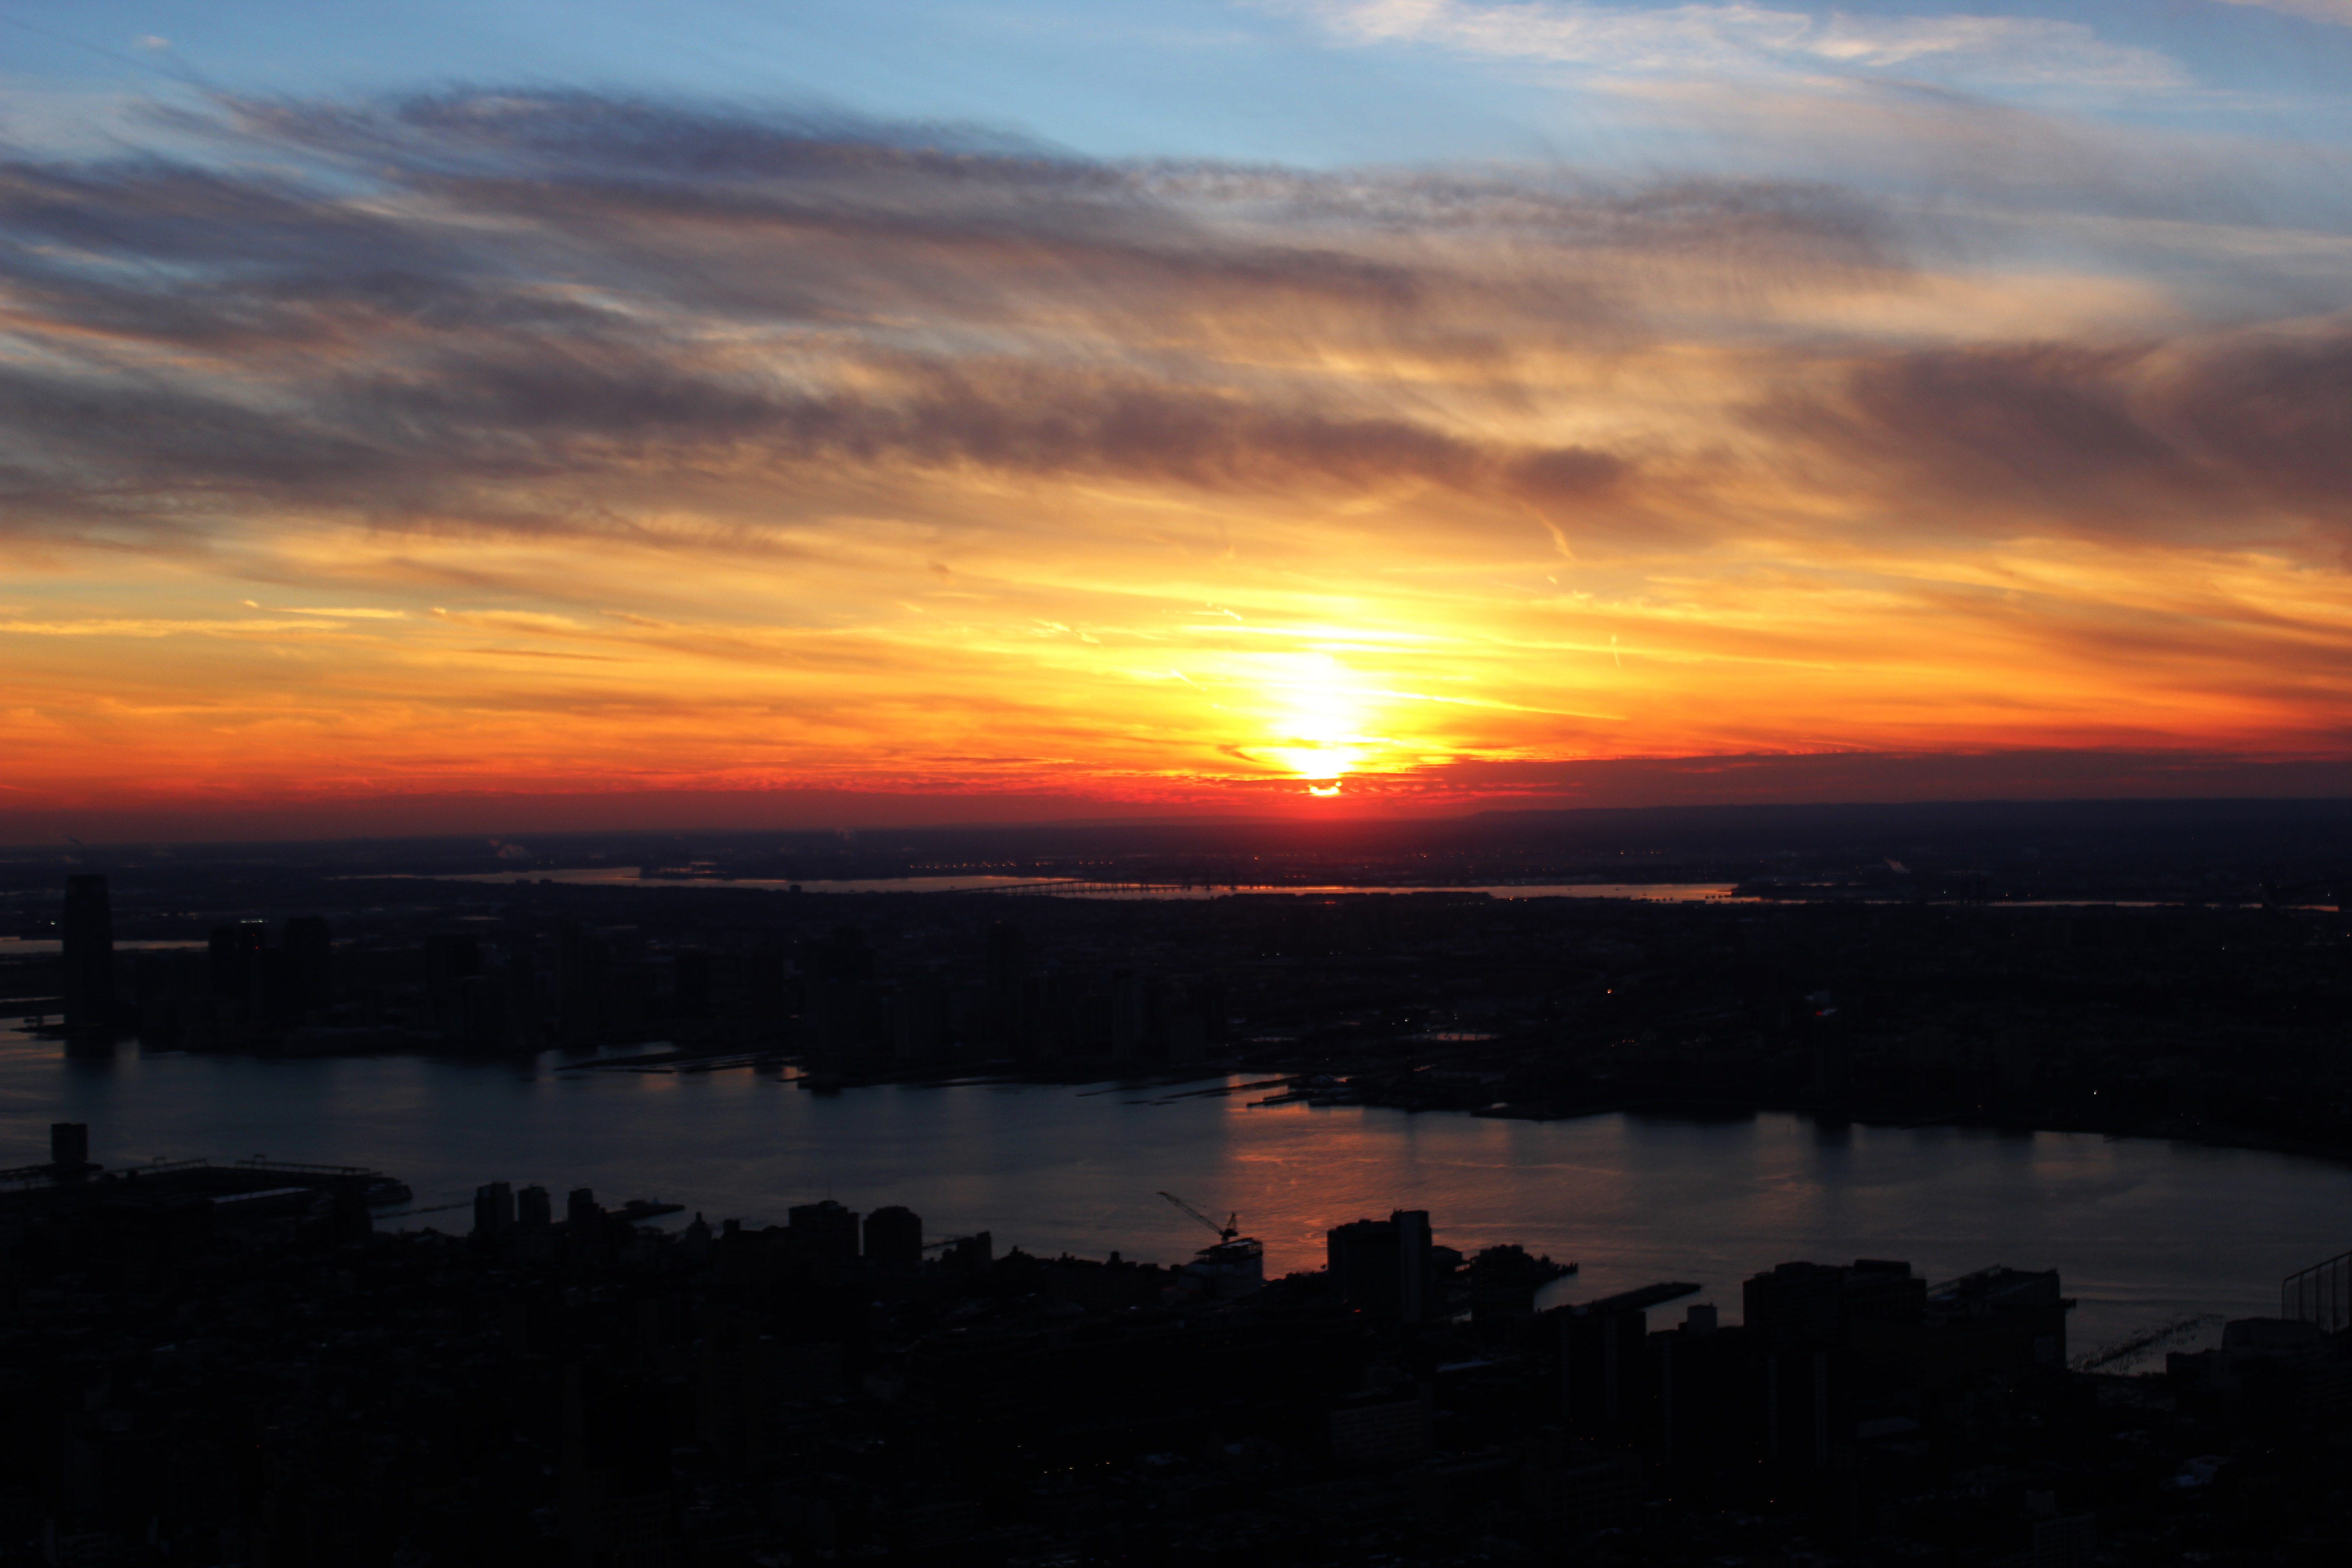
horizon, light, cloud, architecture, sky, sunrise, sunset, skyline, morning, view, dawn, city, atmosphere, new york, river, manhattan, dusk, evening, reflection, scenic, america, metropolitan, amazing, famous, metropolis, afterglow, red sky at morning